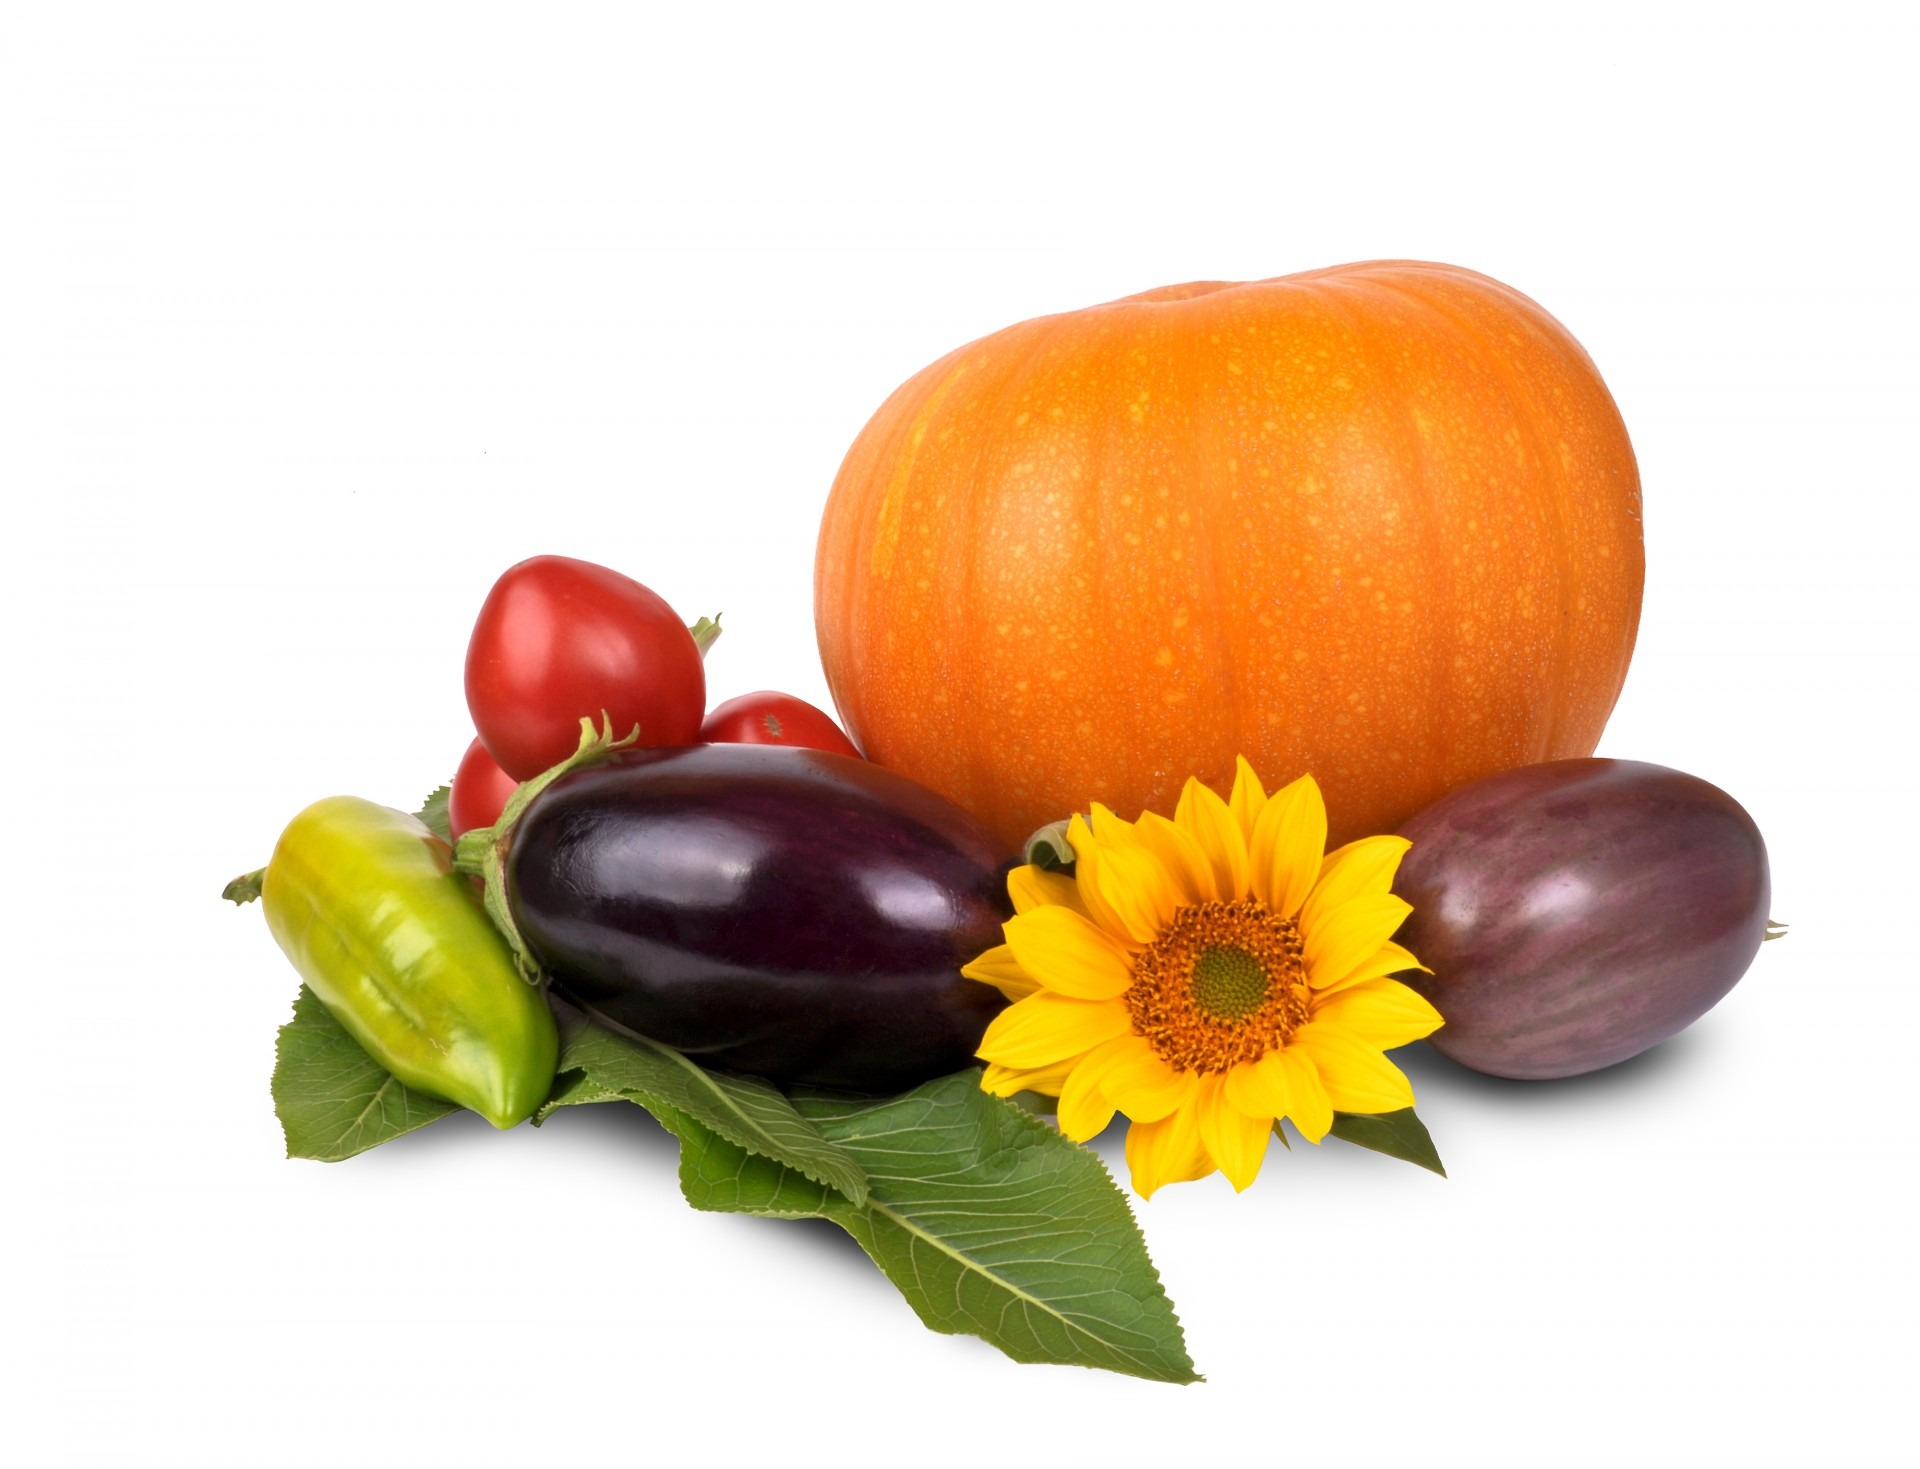
plant, flower, isolated, food, pepper, harvest, produce, vegetable, natural, autumn, pumpkin, set, basket, storage, vegetables, harvesting, eggplant, flowering plant, organic foods, land plant